Von Hügel Institute

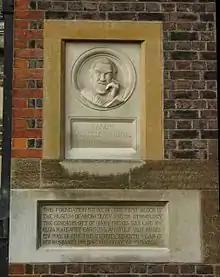
The Institute is named after Anatole von Hügel (1854–1928)

The VHI runs public lectures including the Von Hügel Lecture (delivered in 2012/13 by Professor Stanley Hauerwas, in 2013/14 by the former Irish President Professor Mary McAleese, 2014/15 by Professor Joseph H. H. Weiler, and in 2015/16 by Professor Denys Turner); the Lattey Lecture which examines the links between Catholic Biblical Studies and Catholic Social Teaching (delivered in 2012 by Archbishop Bernard Longley of the Archdiocese of Birmingham, UK and in 2013 by Rev Timothy Radcliffe OP, former Master of the Dominican Order). The theme for 2012-13 lecture series was "Multidisciplinary Perspectives on the Human Person", in 2013-14, "Faith and Governance", in 2014-15, "Ethics and Public Life", and 2015–16, "Mercy".